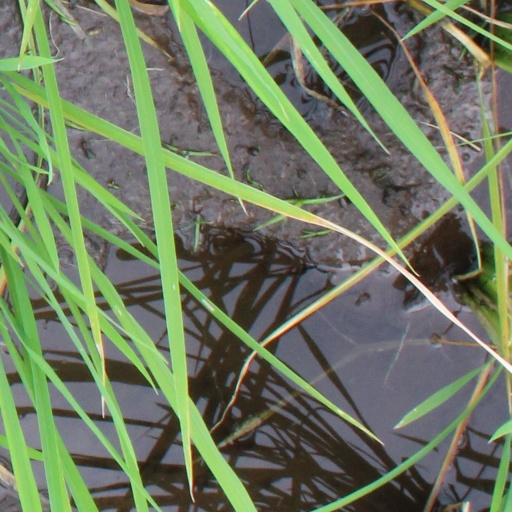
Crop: rice